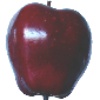
Label: Apple Red Delicious 1